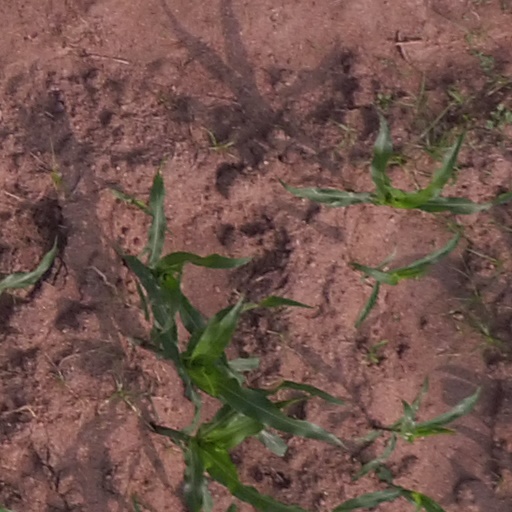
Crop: maize; corn